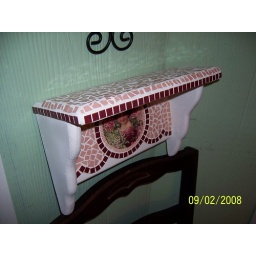
I decided to keep this simple. did the top of the shelf in solid pink tiles too.